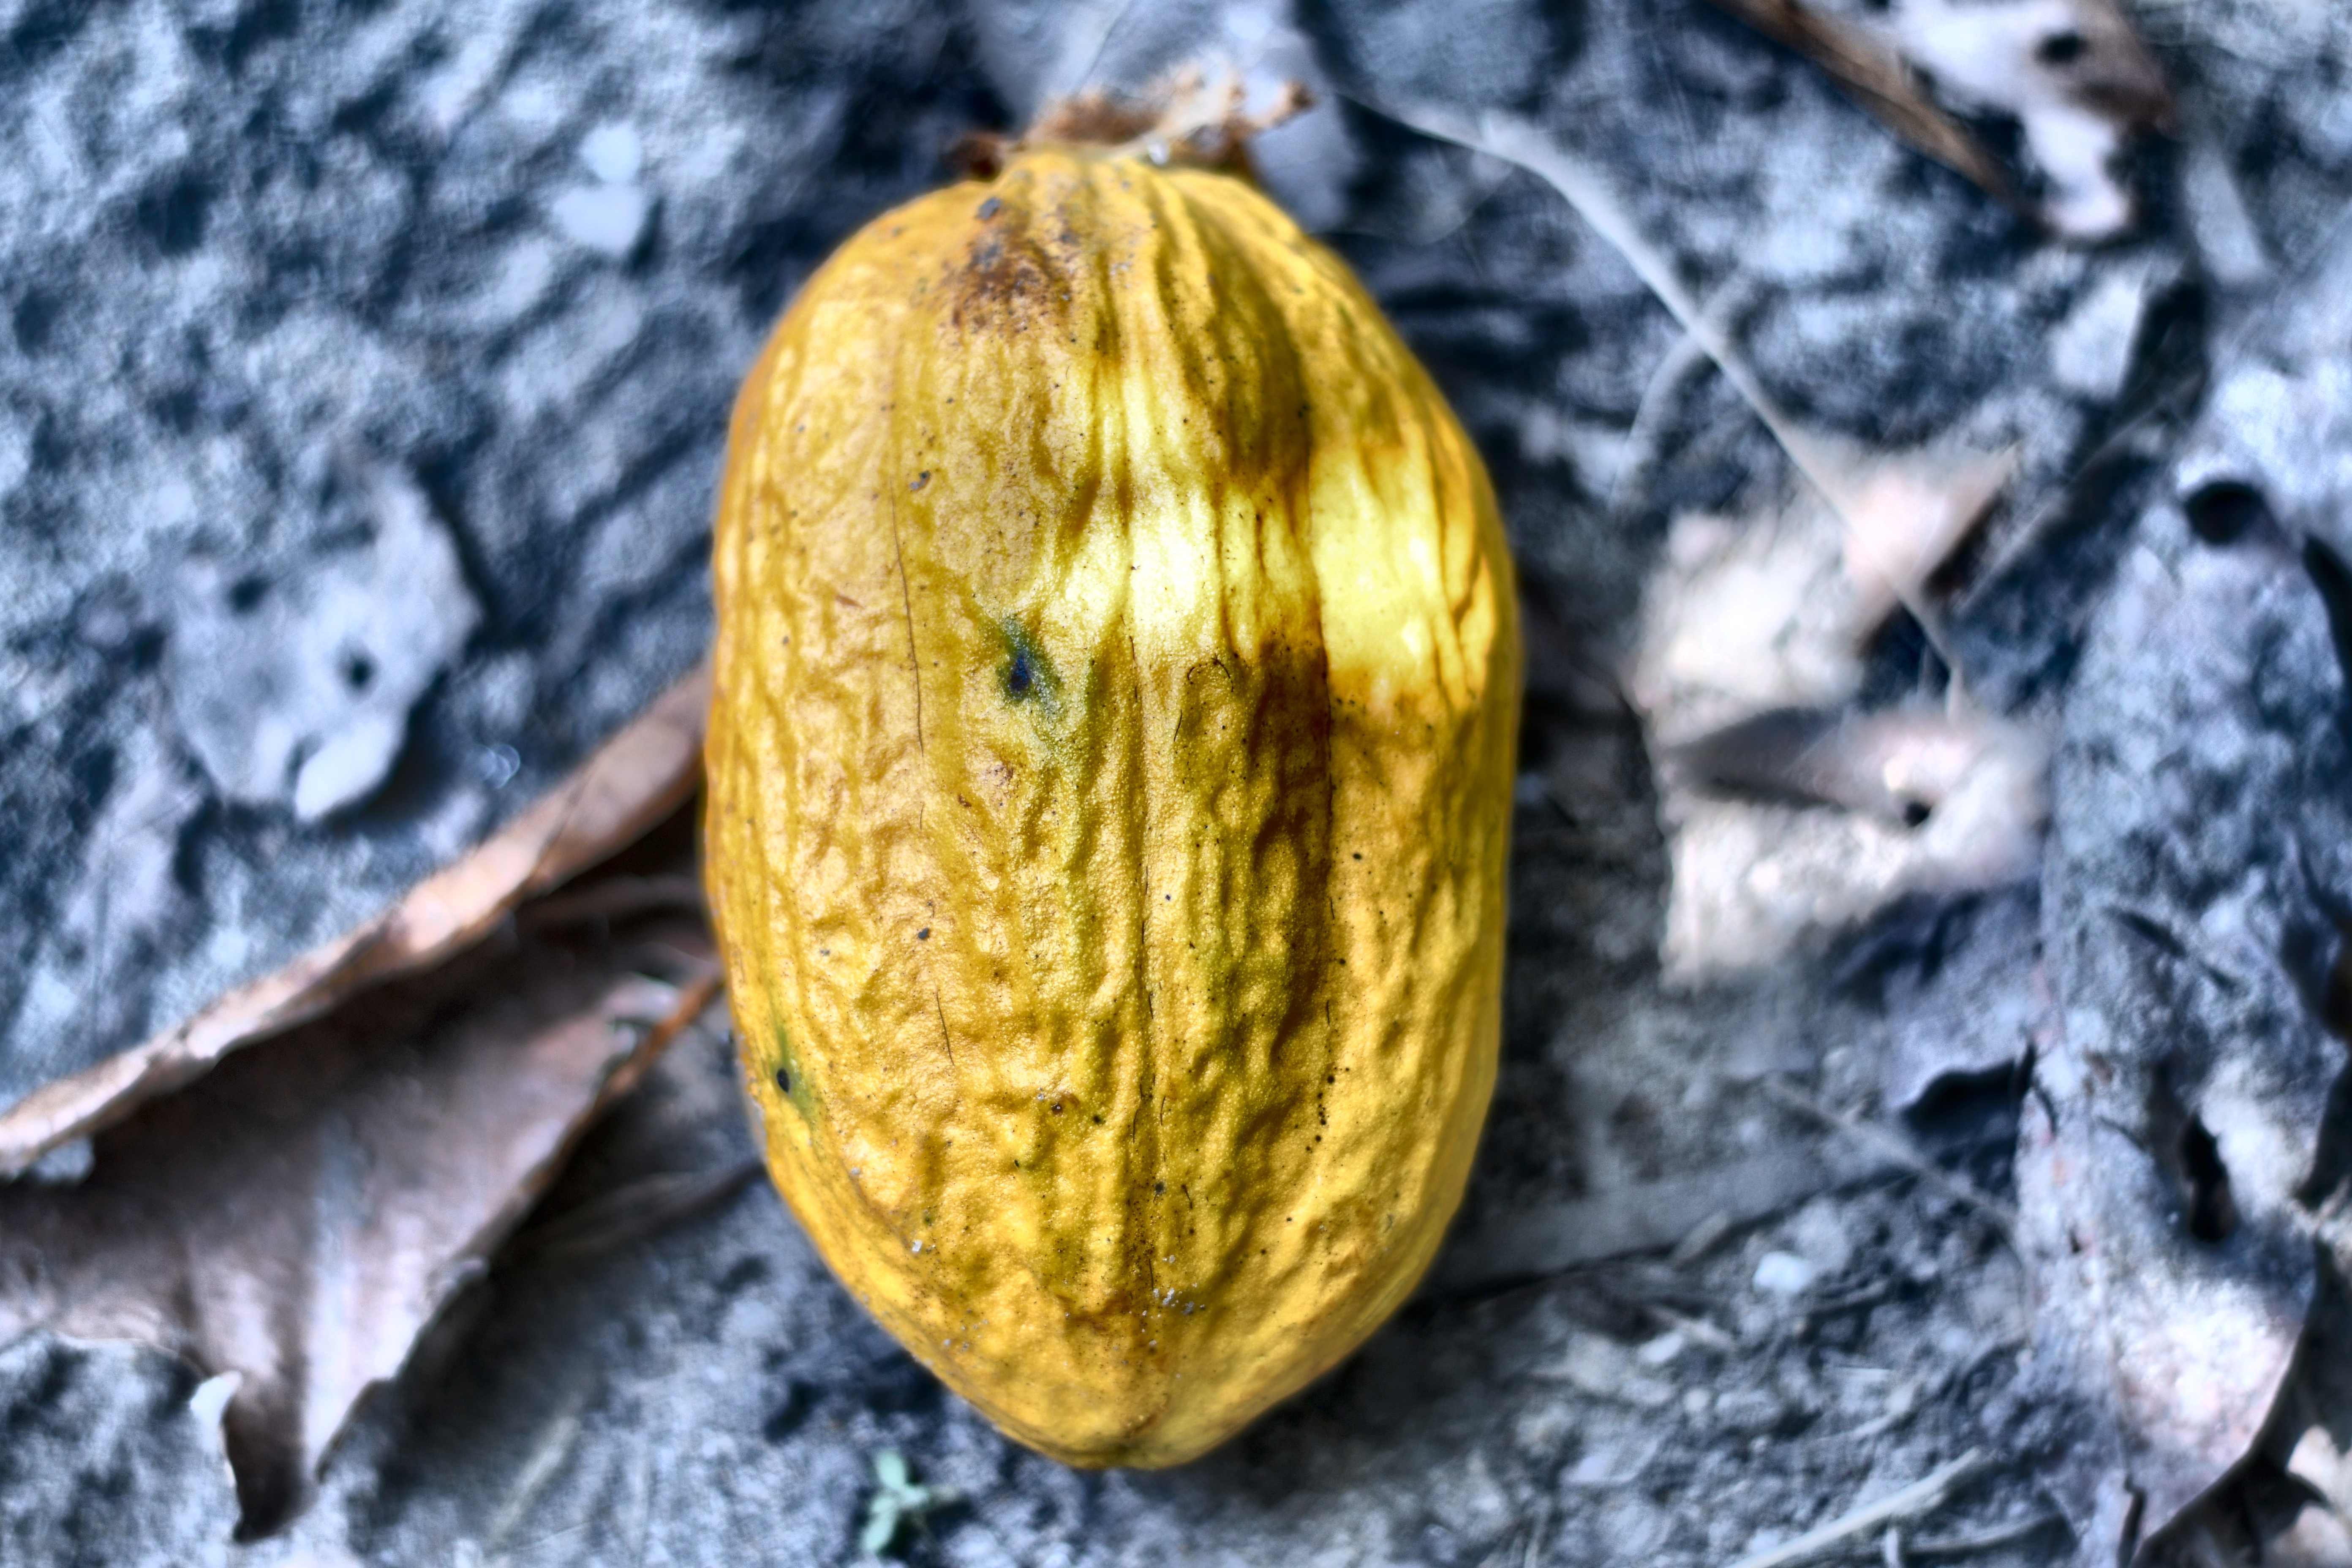
Maturity: mature
Variety: Guiana